Belly of the Beast (2020 film)

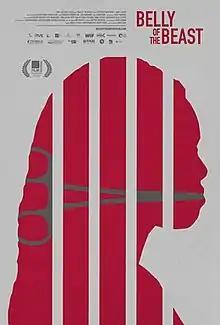
Film poster

Belly of the Beast is a 2020 documentary film by Erika Cohn about the illegal sterilization practices in the Central California Women’s Facility and other female penitentiaries. Made over a period of seven years, the 82-minute movie documents the fight of one inmate (Kelli Dillon) and her lawyer against the Department of Corrections.